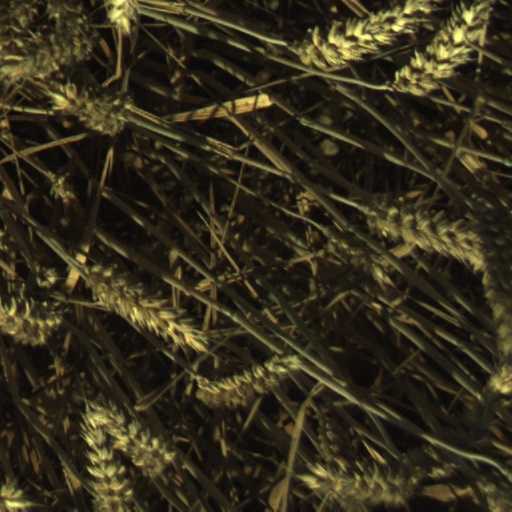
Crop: wheat